W & J Galloway & Sons

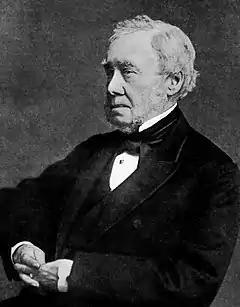
John Galloway, 1804–1894

The Galloway brothers worked for their father's partnership until in 1835, not long before its demise they set up business together as W. and J. Galloway. They had been considering such a move since at least 1830, with John saying many years later that "there were too many in partnership already, and conflicting interests began to present themselves".